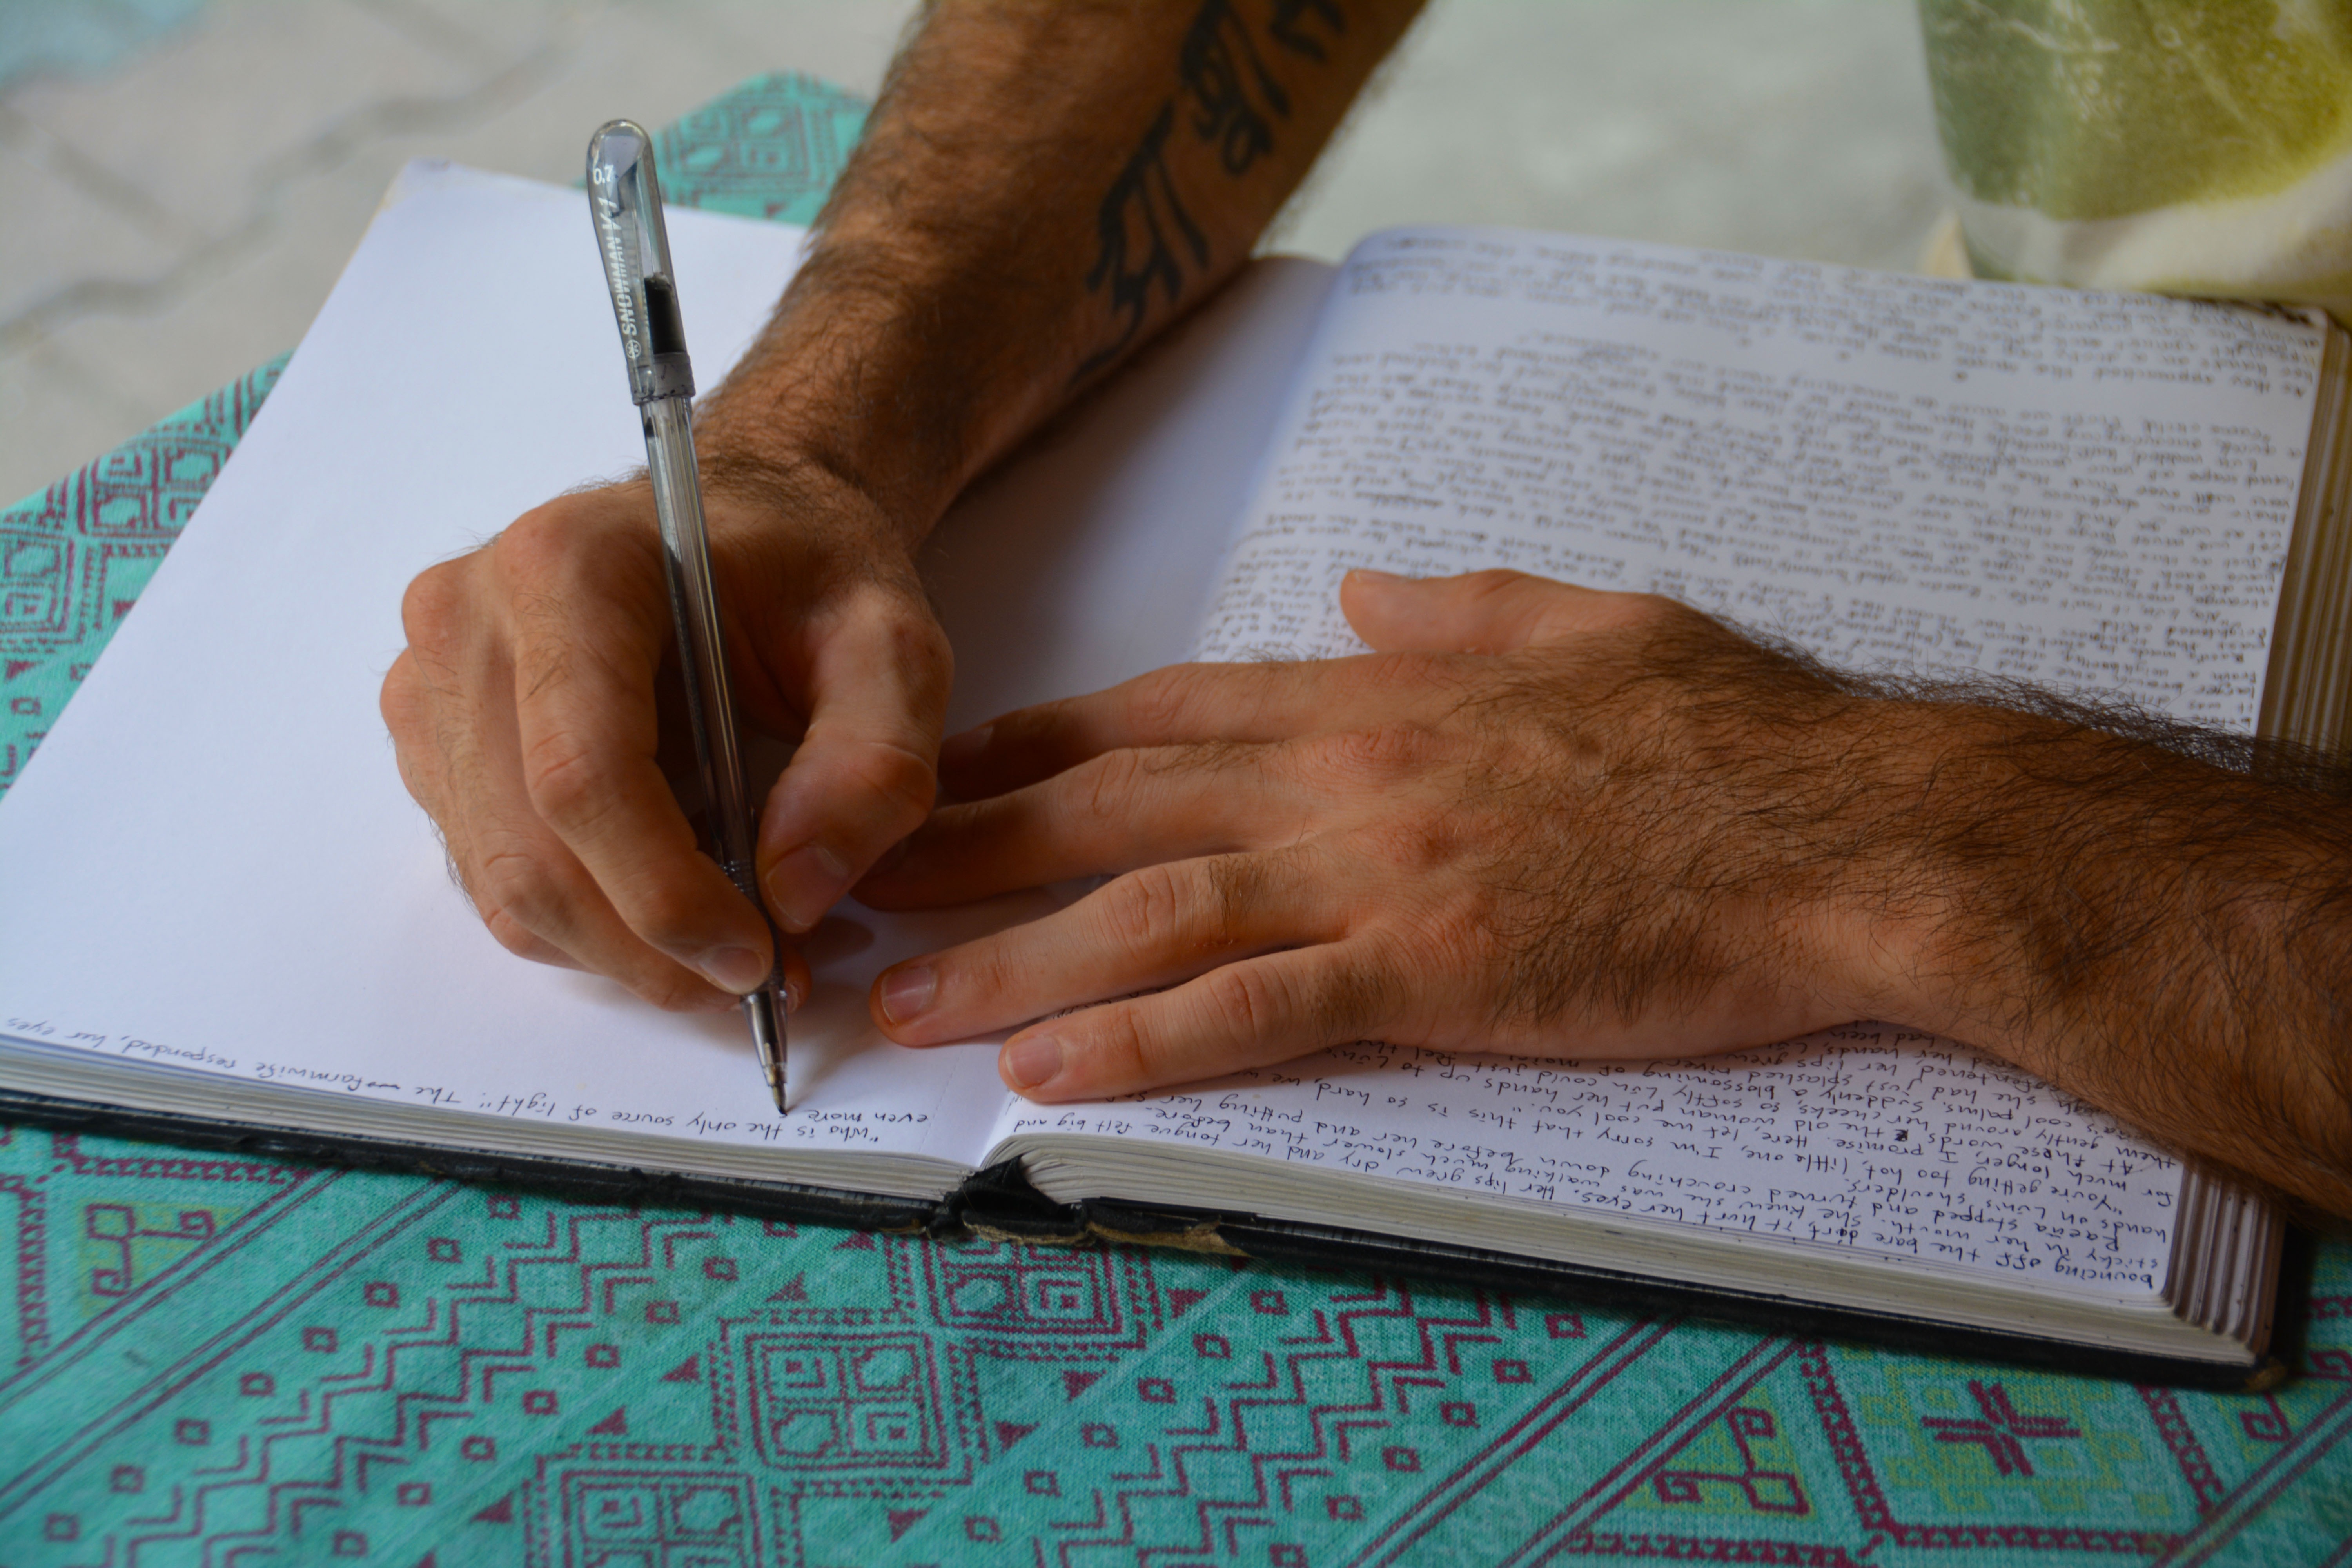
notebook, writing, work, hand, working, book, novel, person, wood, interior, pen, diary, journal, notepad, finger, letter, office, indoor, student, paper, holding, preparation, note, write, art, study, library, hands, fingers, text, words, studying, concentration, hand writing